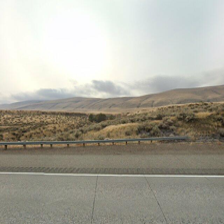
Label: streetView